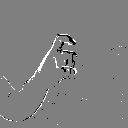
ASL letter: x